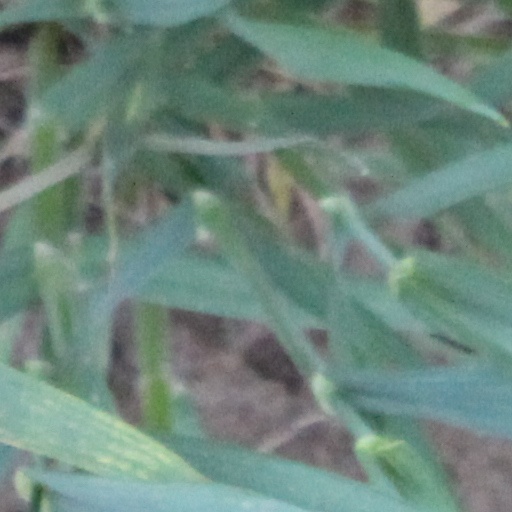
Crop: wheat